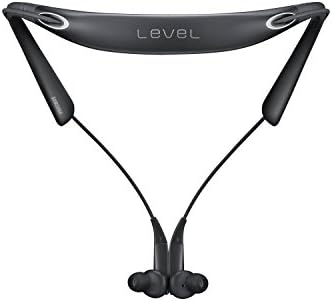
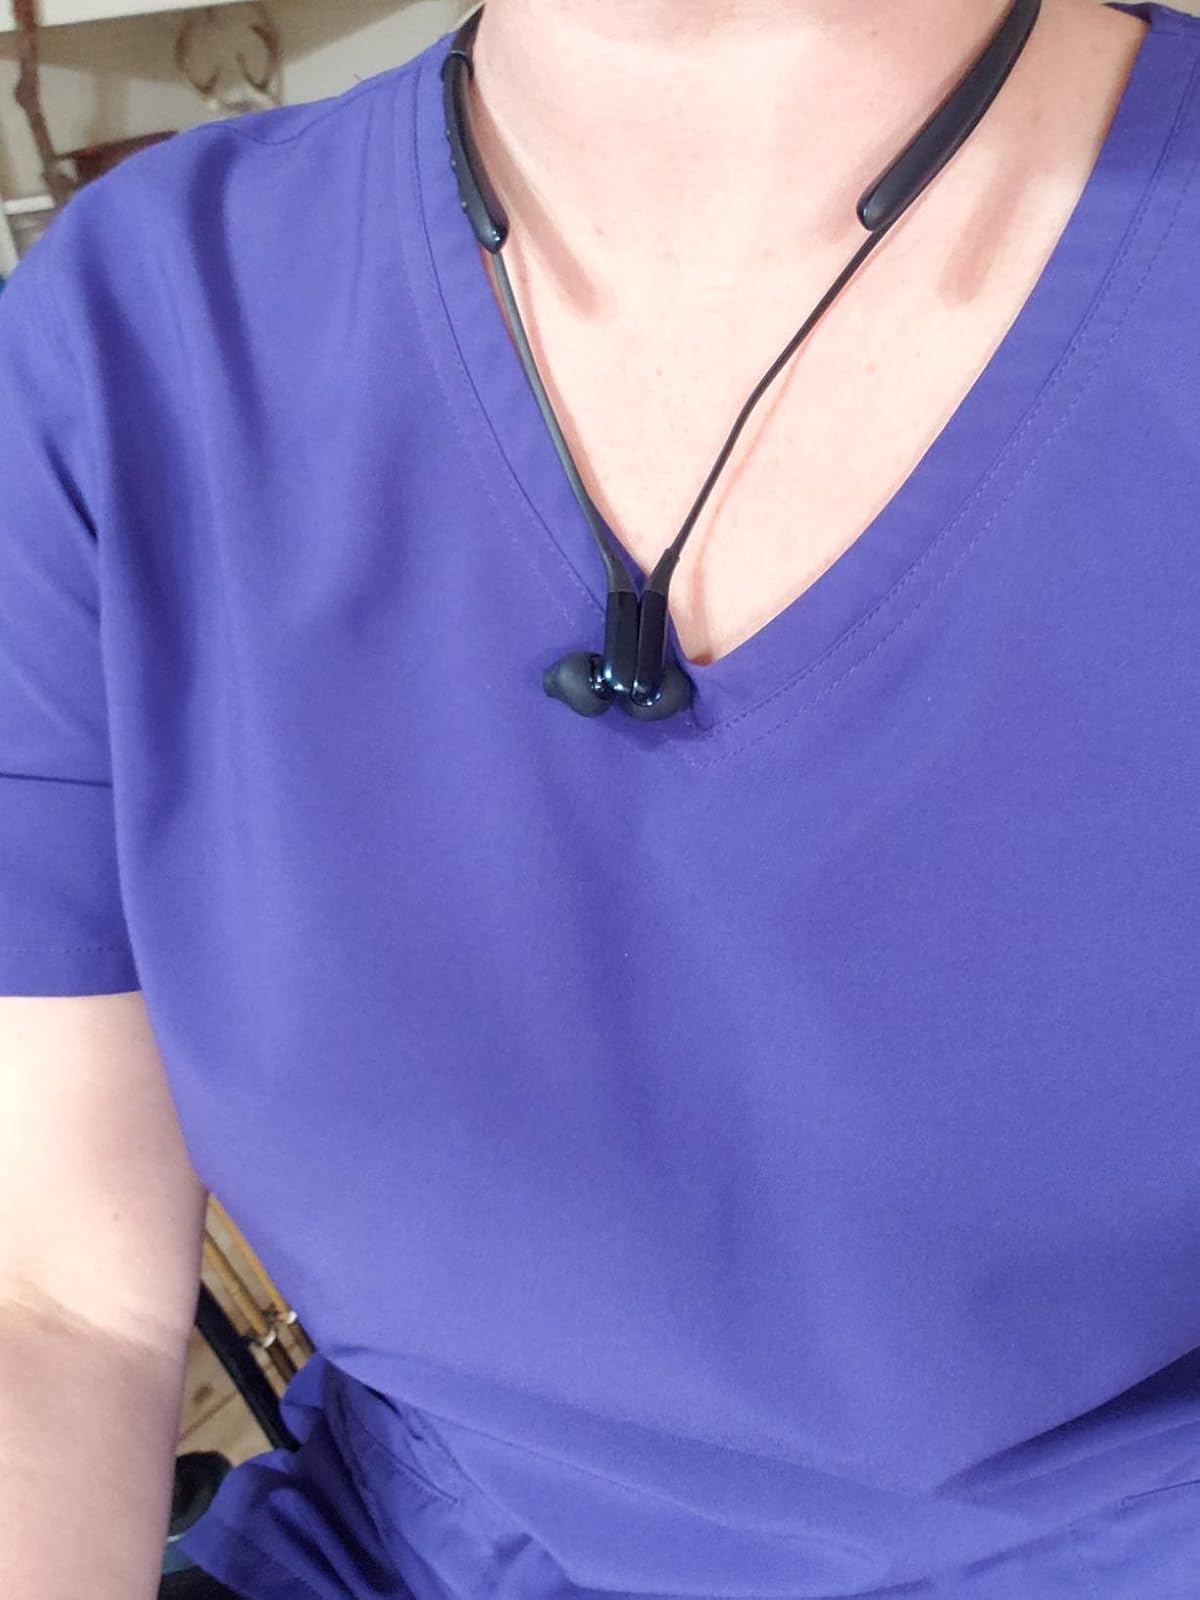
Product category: headphones
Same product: no